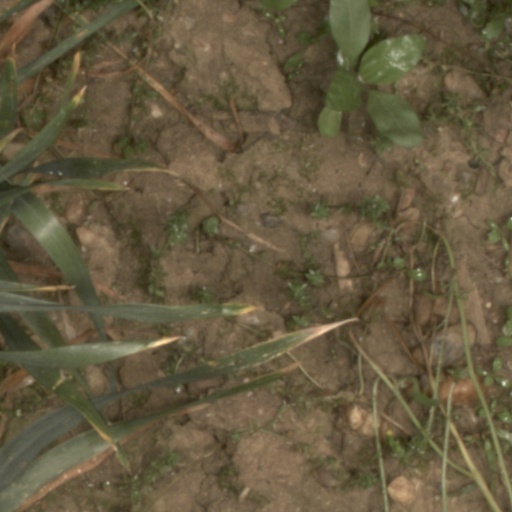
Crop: wheat